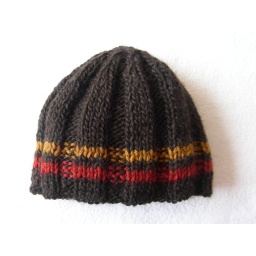
Hand knitted beanie with 100 % recycled wool in dark chocolate brown and yellow and reddish orange.